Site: brandenburg
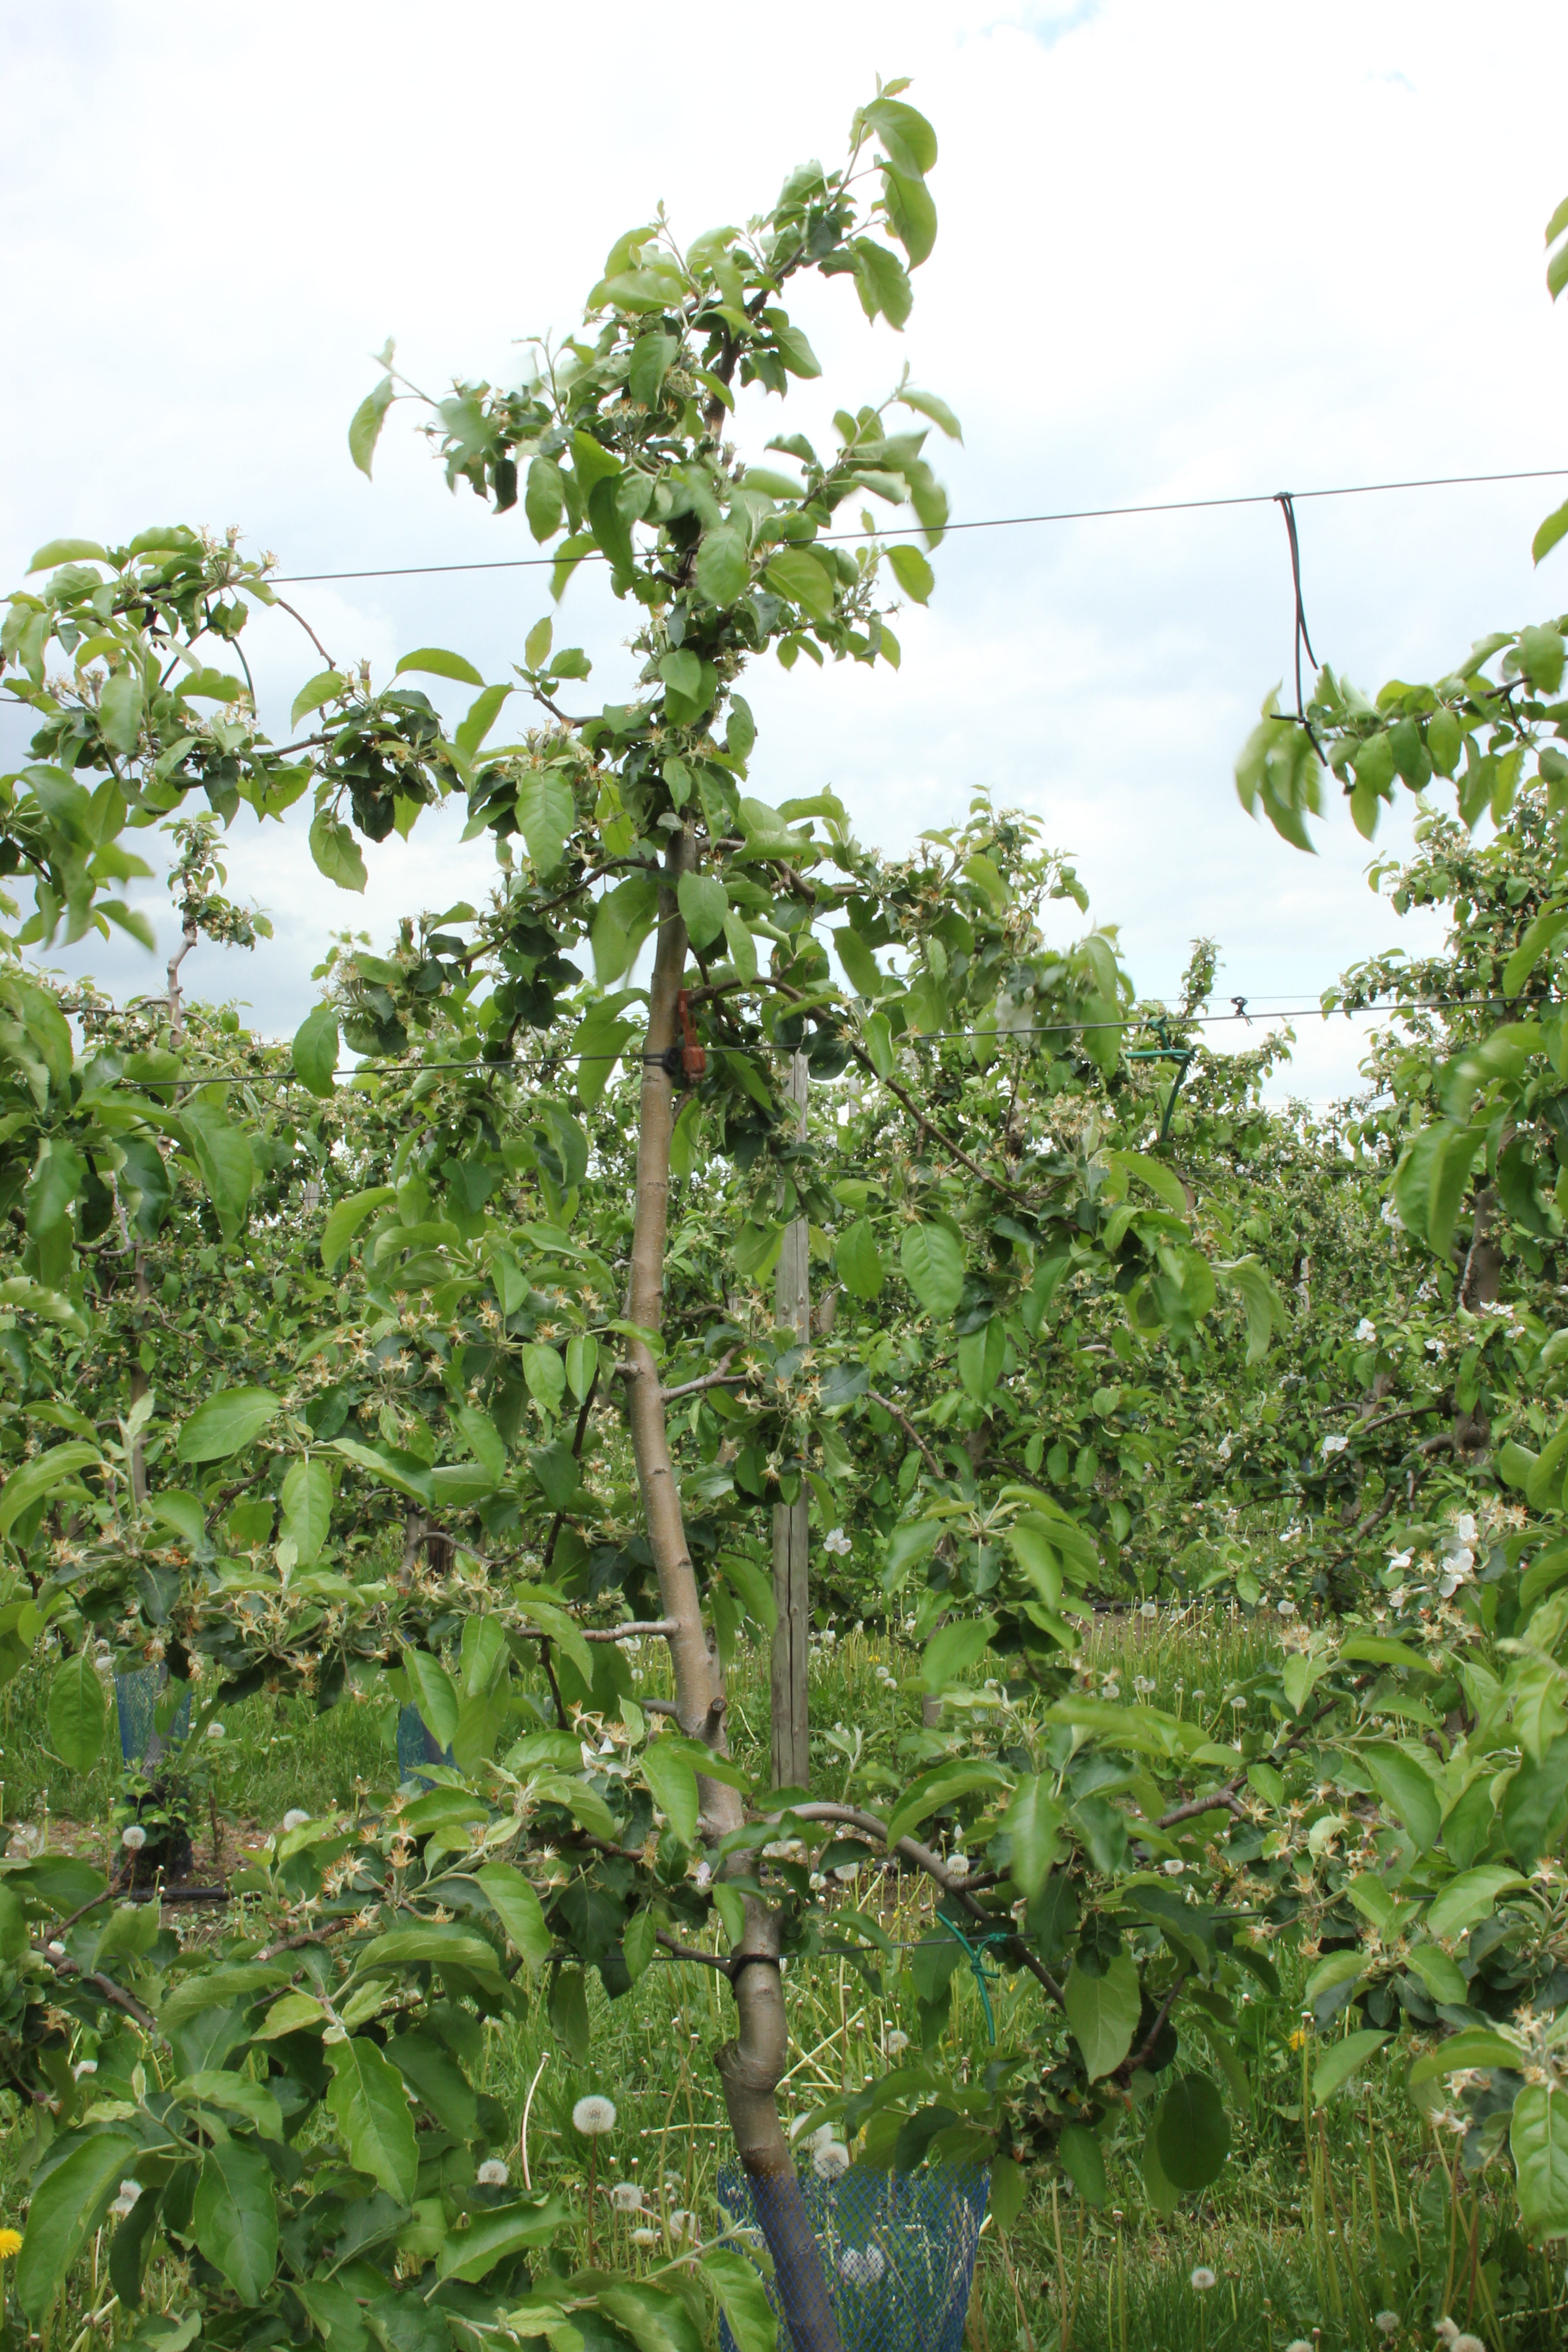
Growth stage (BBCH 67): Flowering